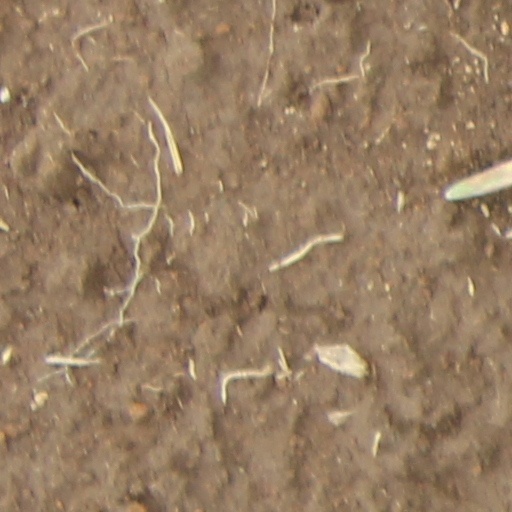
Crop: wheat